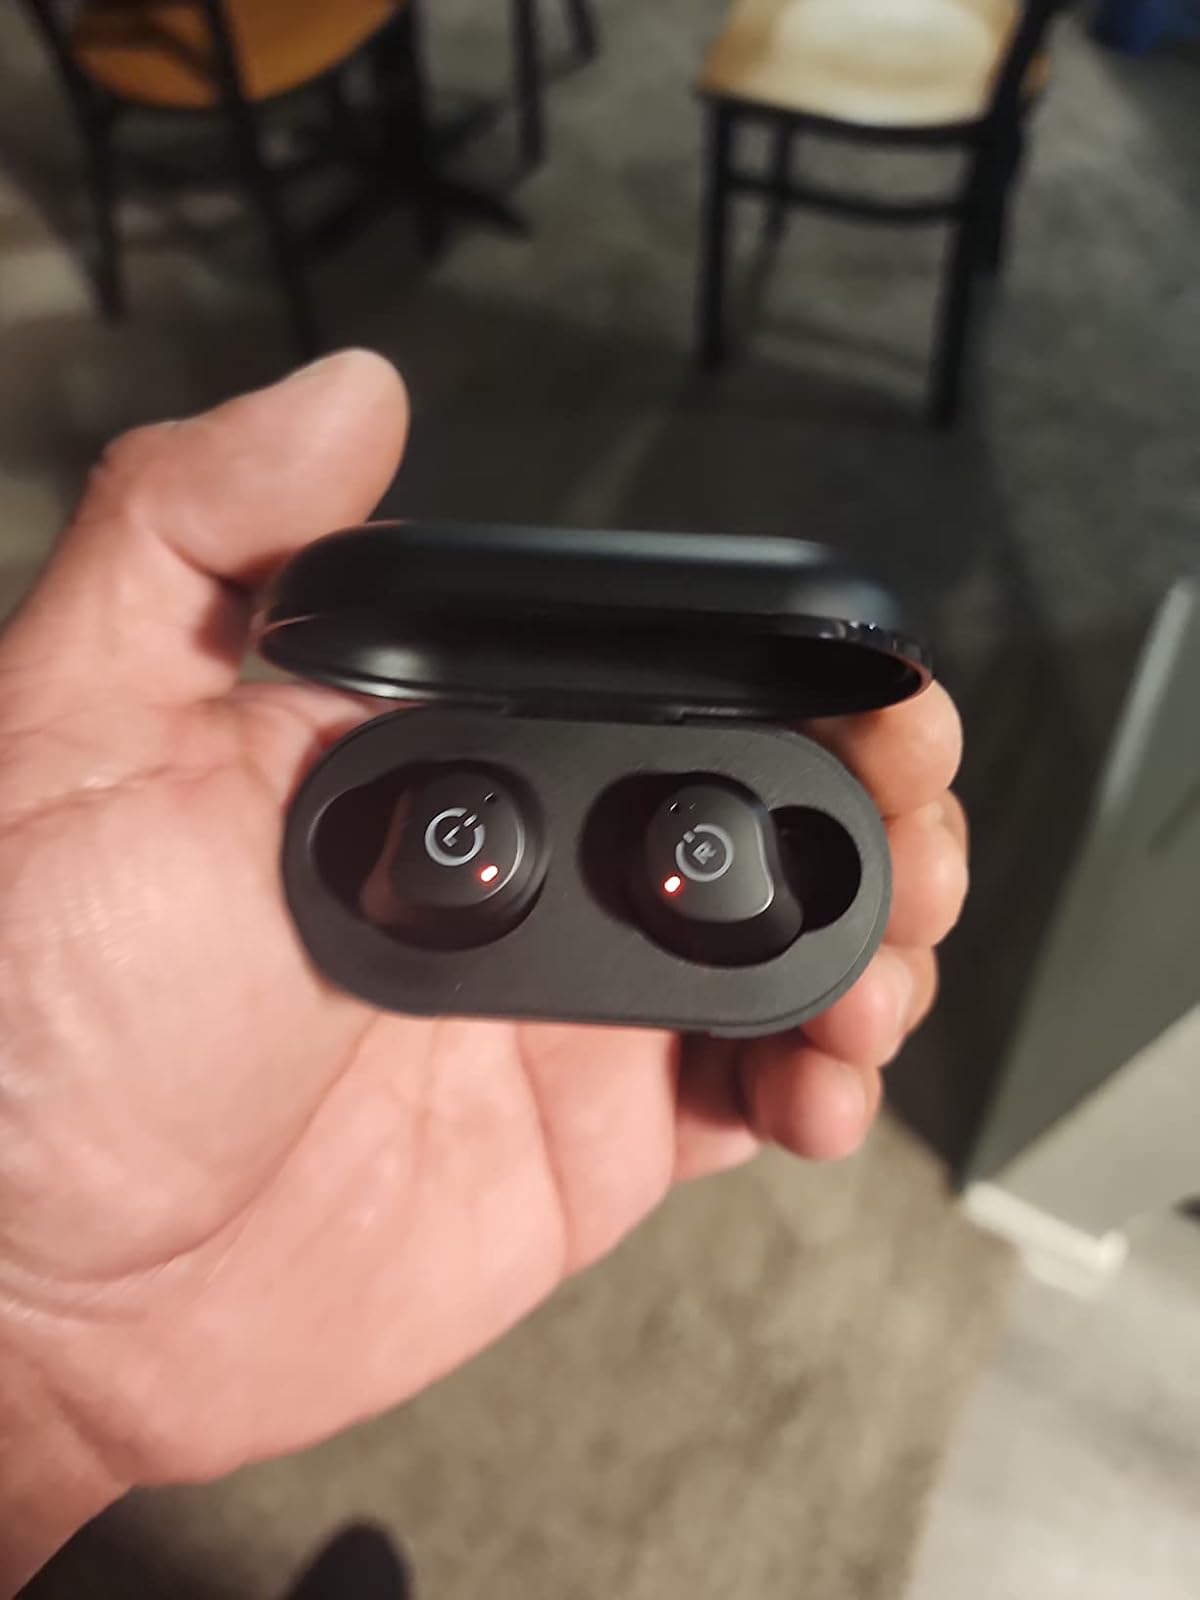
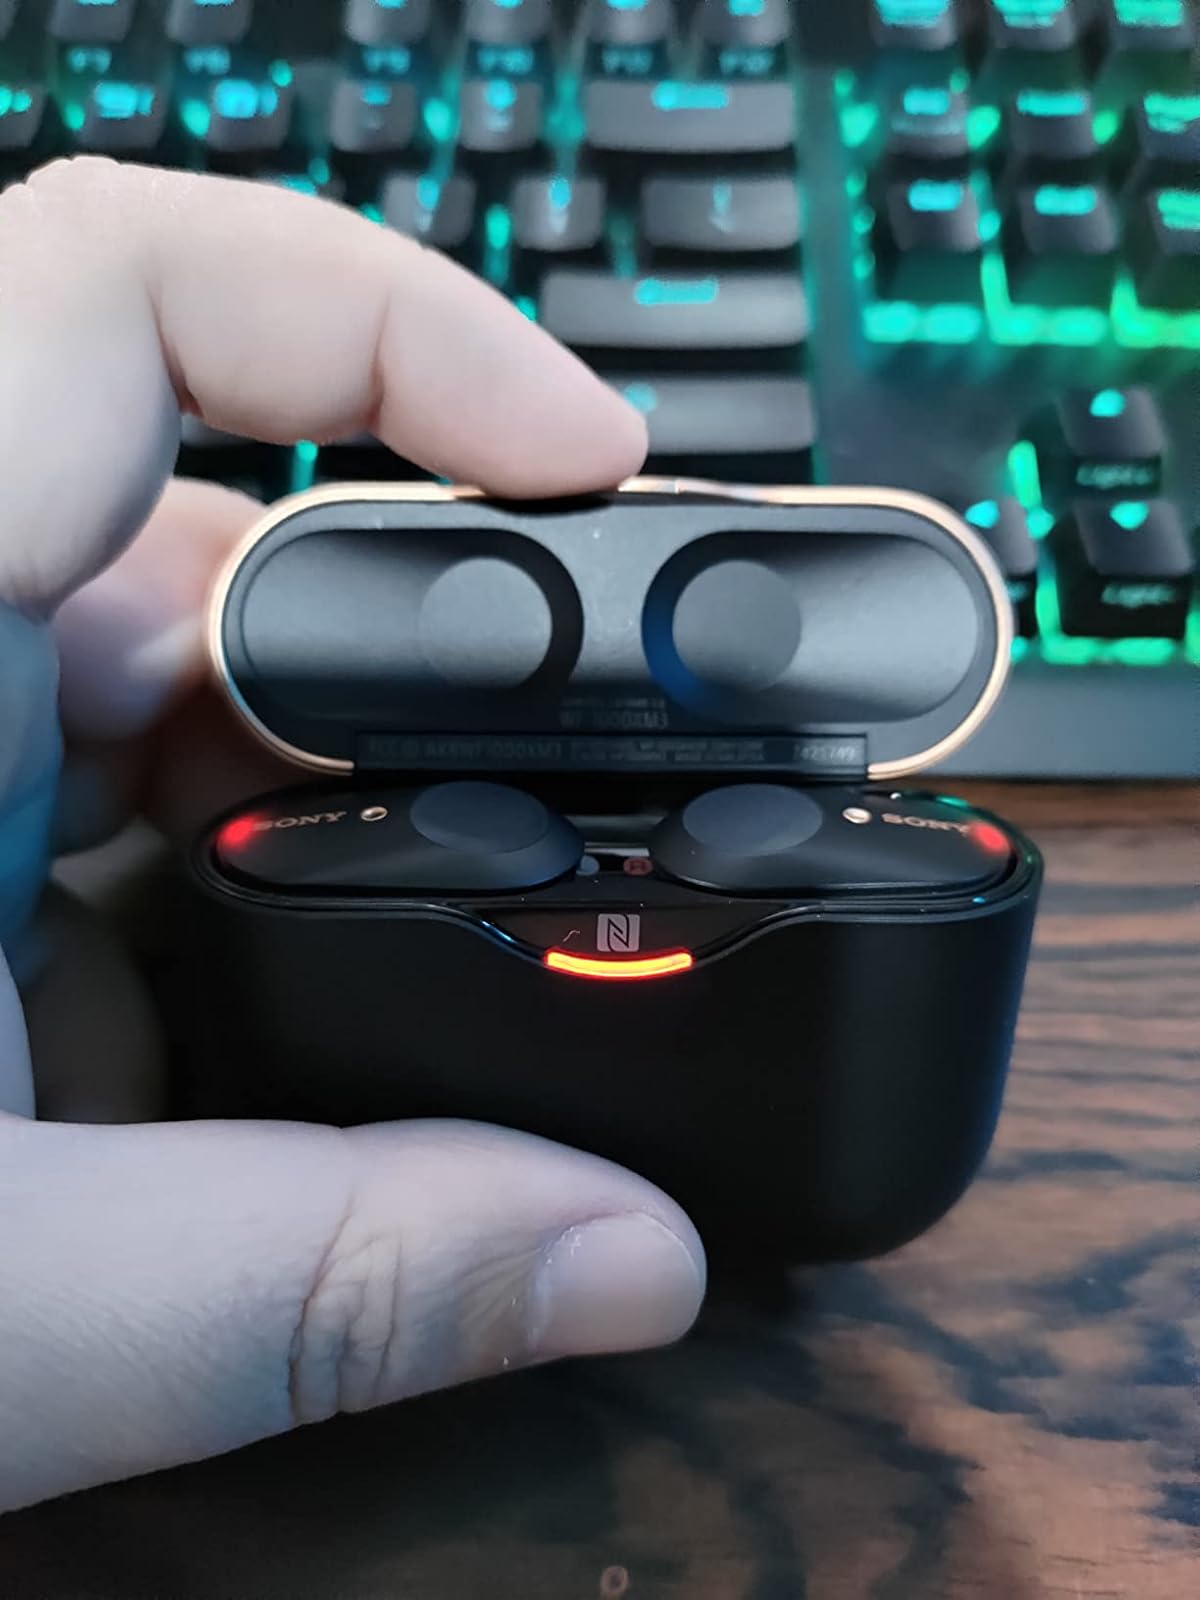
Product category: earbuds
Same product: no